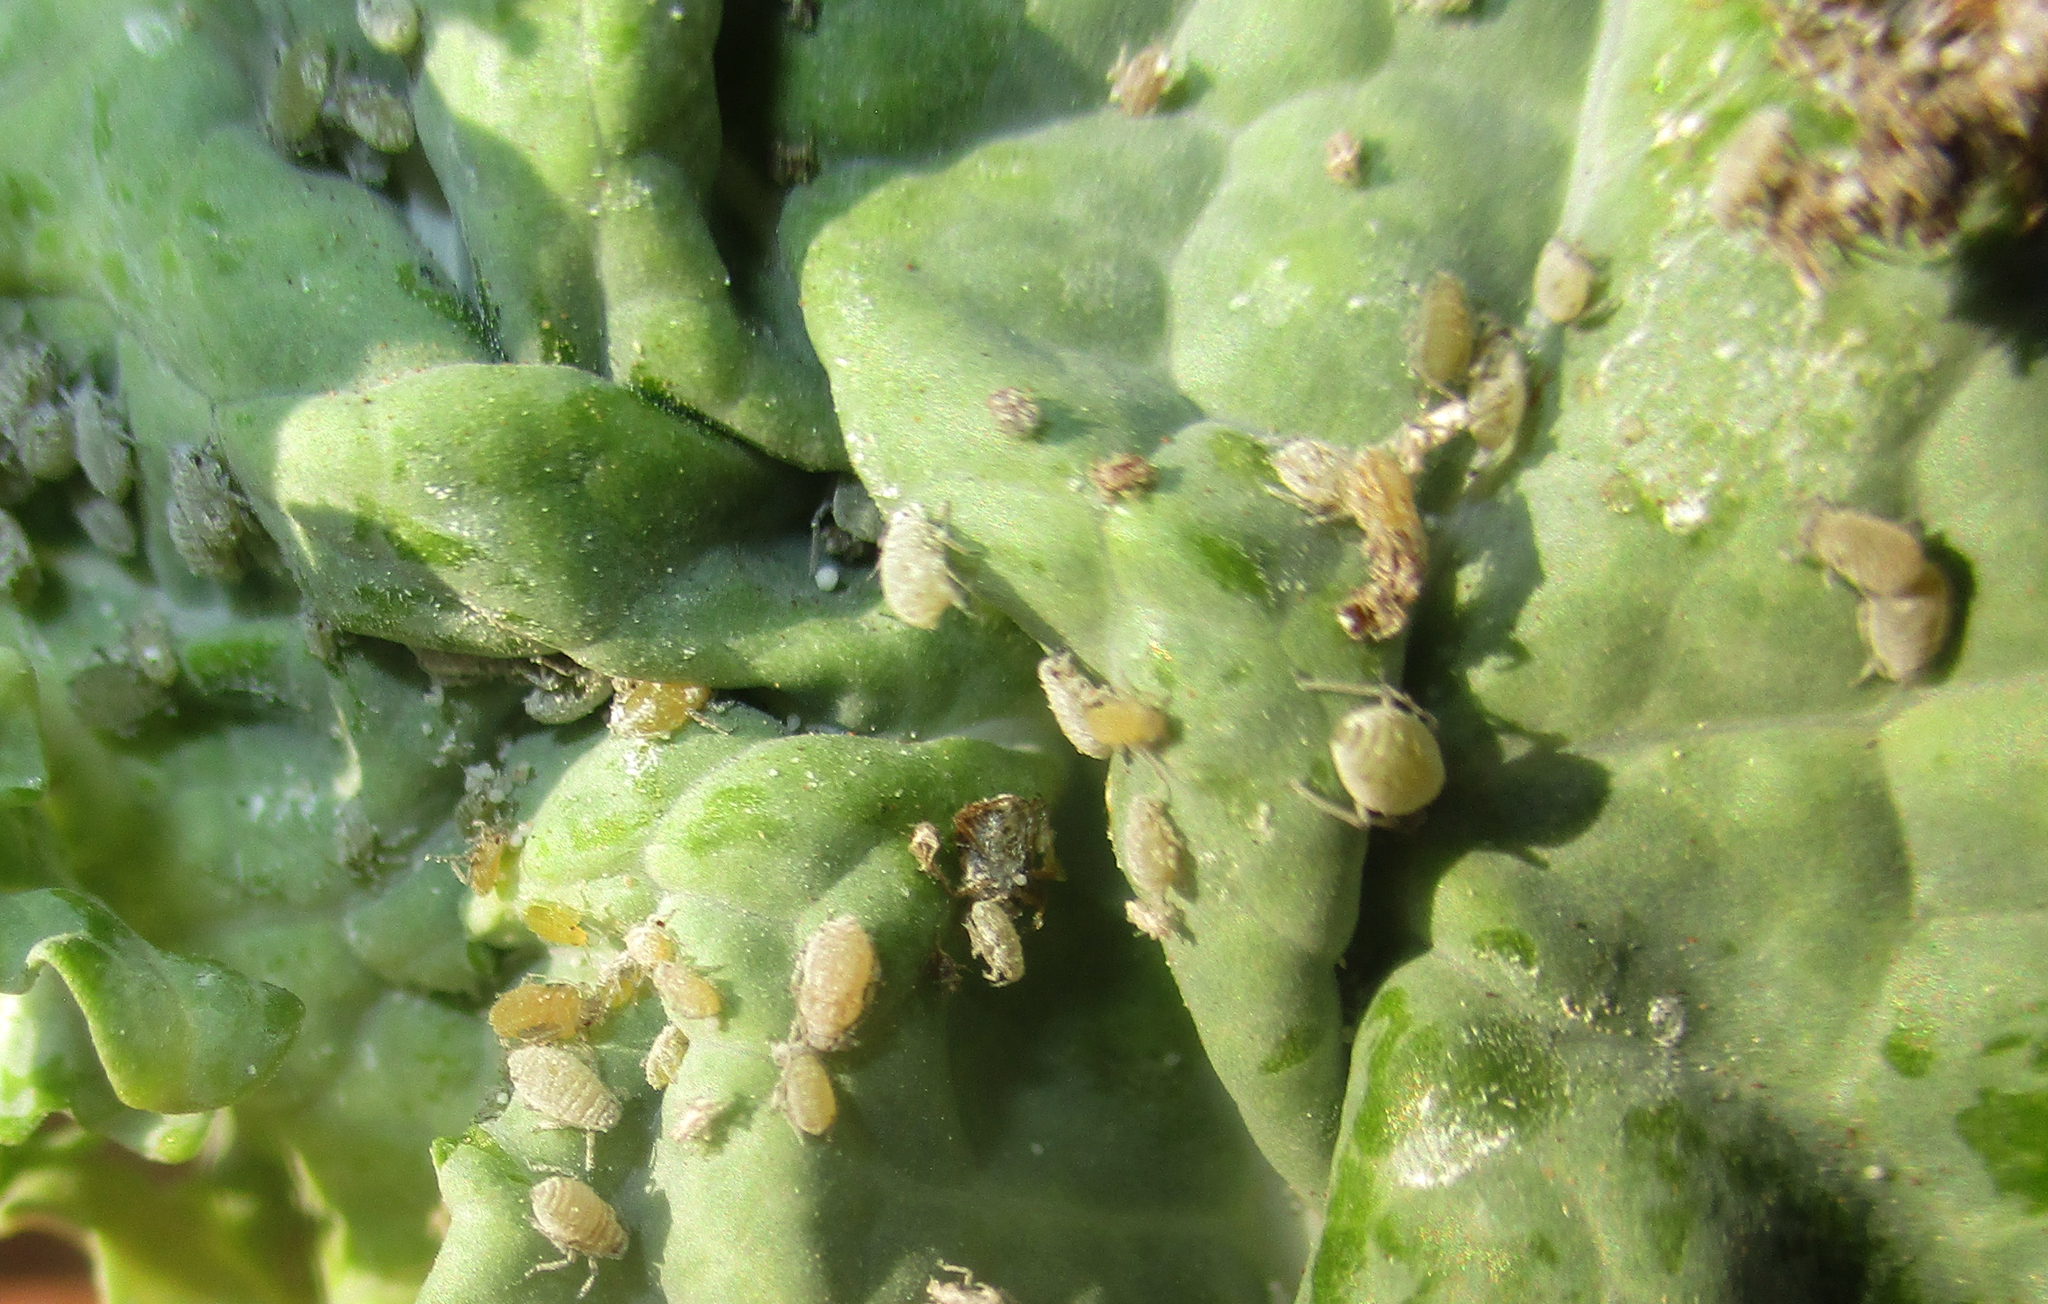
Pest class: cabbage_aphid